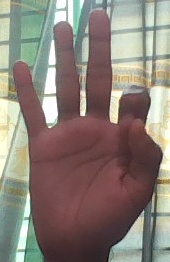
ASL sign: 9